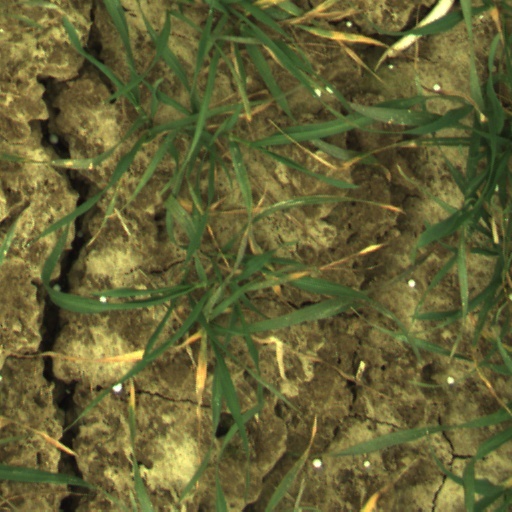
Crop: wheat